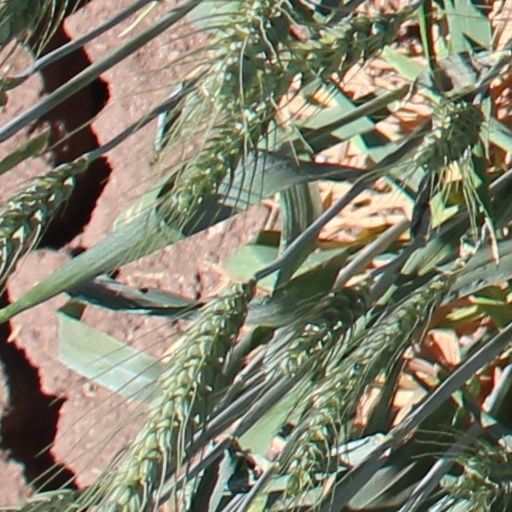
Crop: wheat